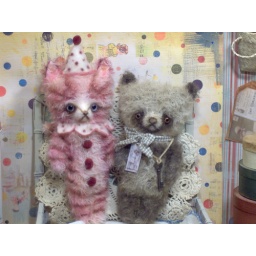
Vintage style pink mohair circus kitty&sweet little panda bear by S.Reetz*Adopted*